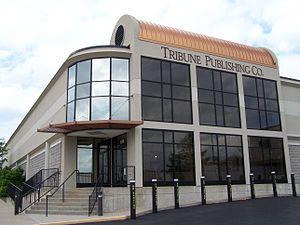
Columbia Daily Tribune, communément appelé la Columbia Tribune ou la Tribune, est l'un des journaux quotidiens de Columbia, Missouri ; Le second étant le Columbia Missourian. C'est également le seul journal à Columbia dont la circulation est contrôlée par le Audit Bureau of Circulations, entité à laquelle il adhère depuis 1915. Le journal a appartenu à la famille Watson/Waters de 1905 à 2016. En 2016, il a été racheté par GateHouse Media Inc., un groupe à la tête de divers journaux sur le territoire américain.